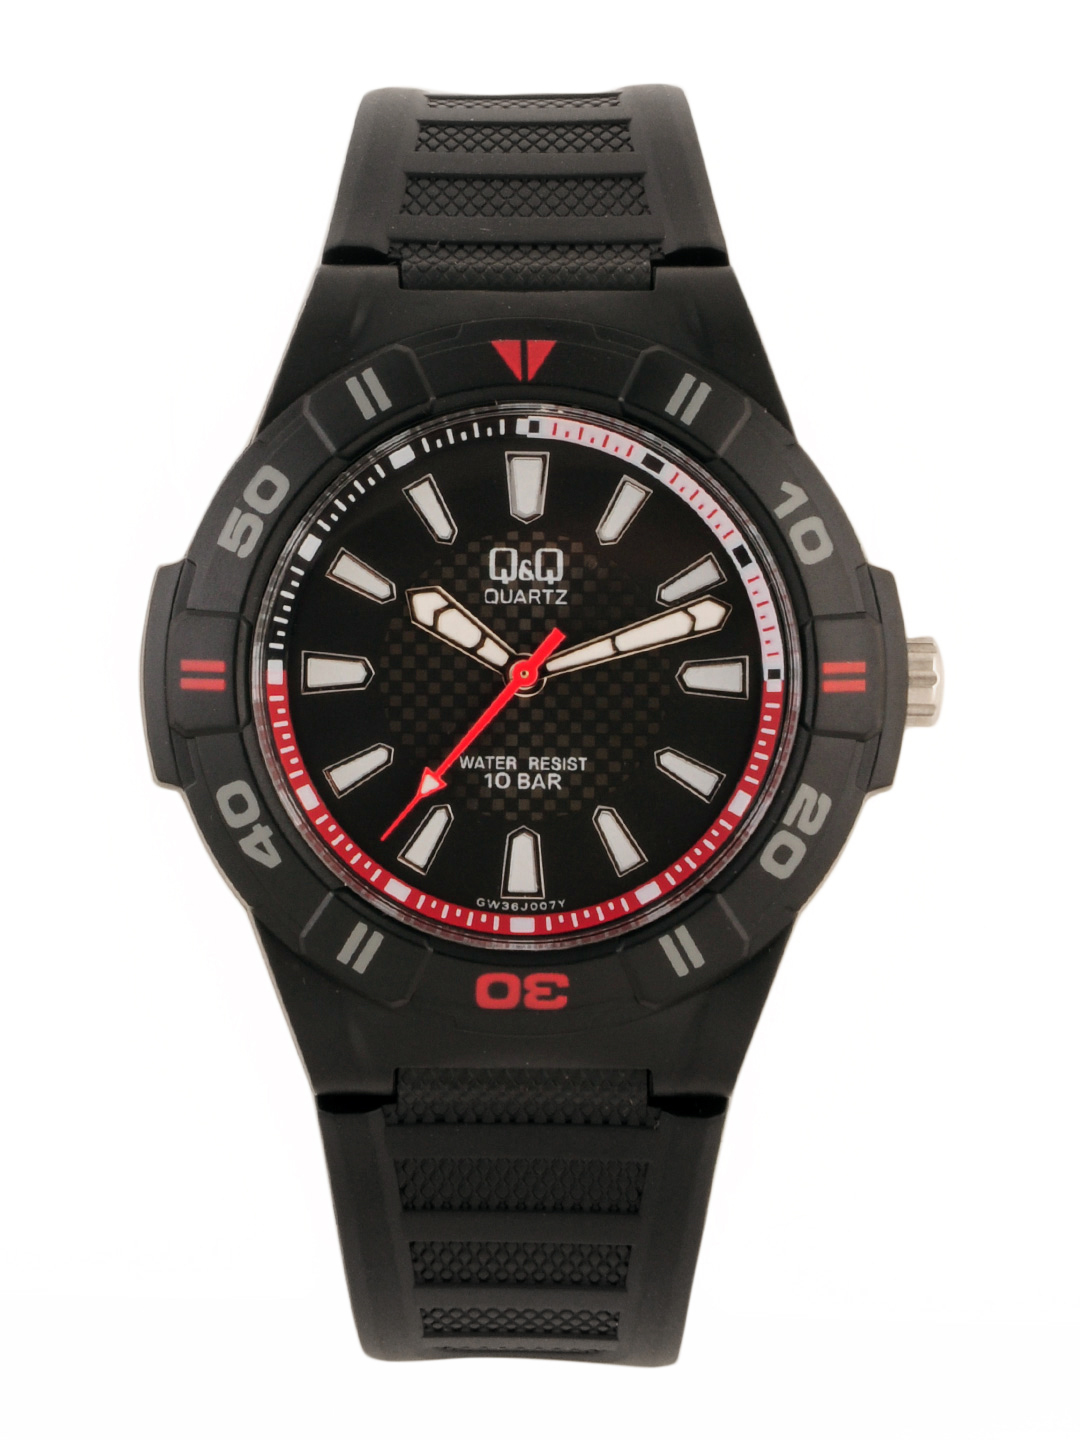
Q&Q Men Black Dial Watch
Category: Accessories / Watches / Watches
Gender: Men
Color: Black
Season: Winter 2016
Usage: Casual